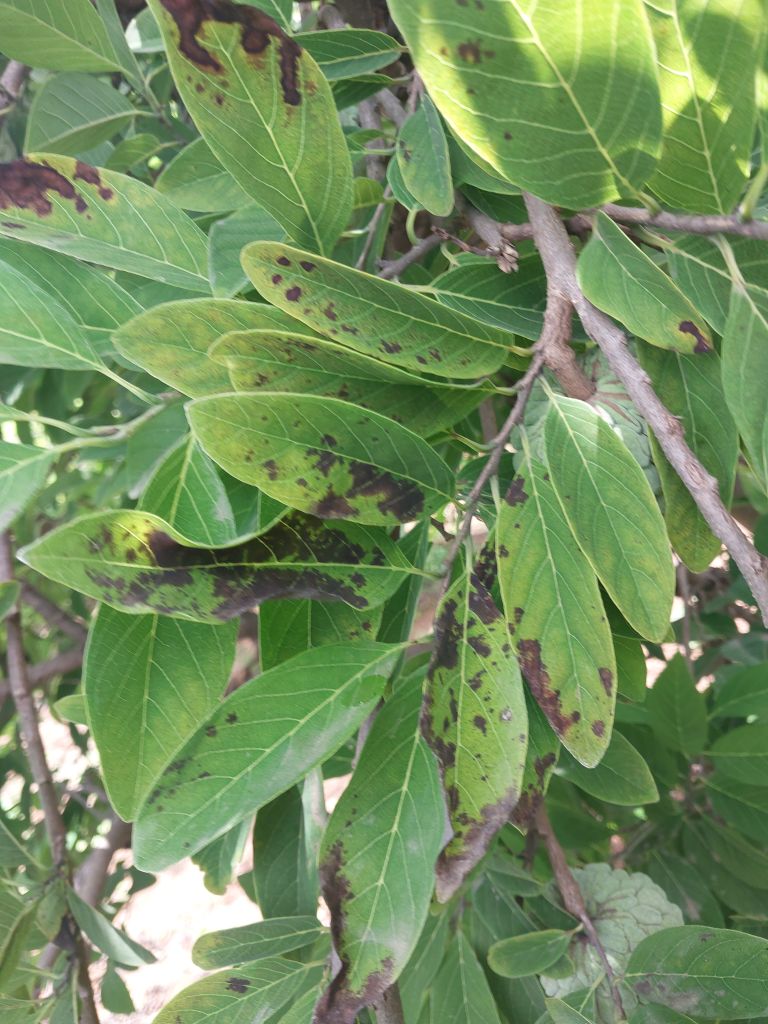
Disease label: Leaf spot on Leaves